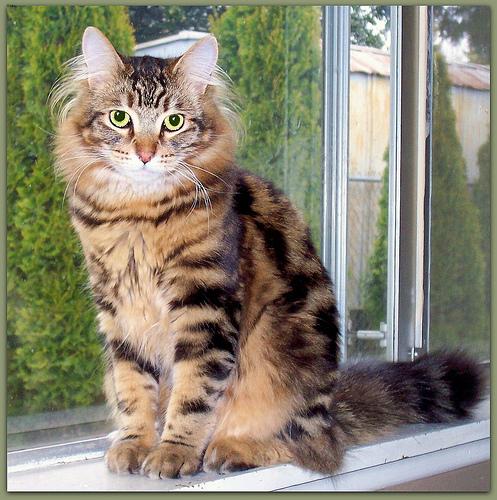
Breed: Maine Coon